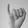
ASL letter: I